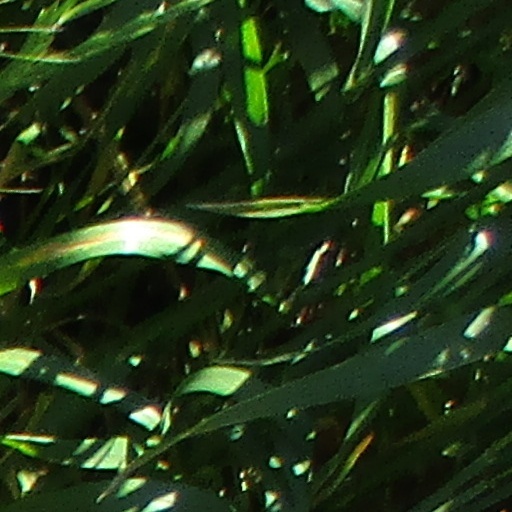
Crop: wheat